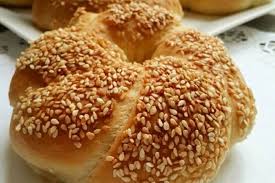
Yemek: simit